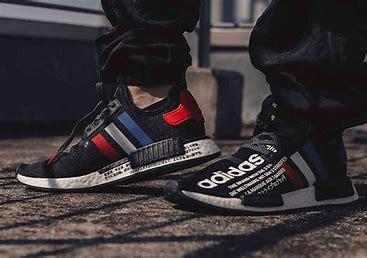
Brand: Adidas
Model: NMD